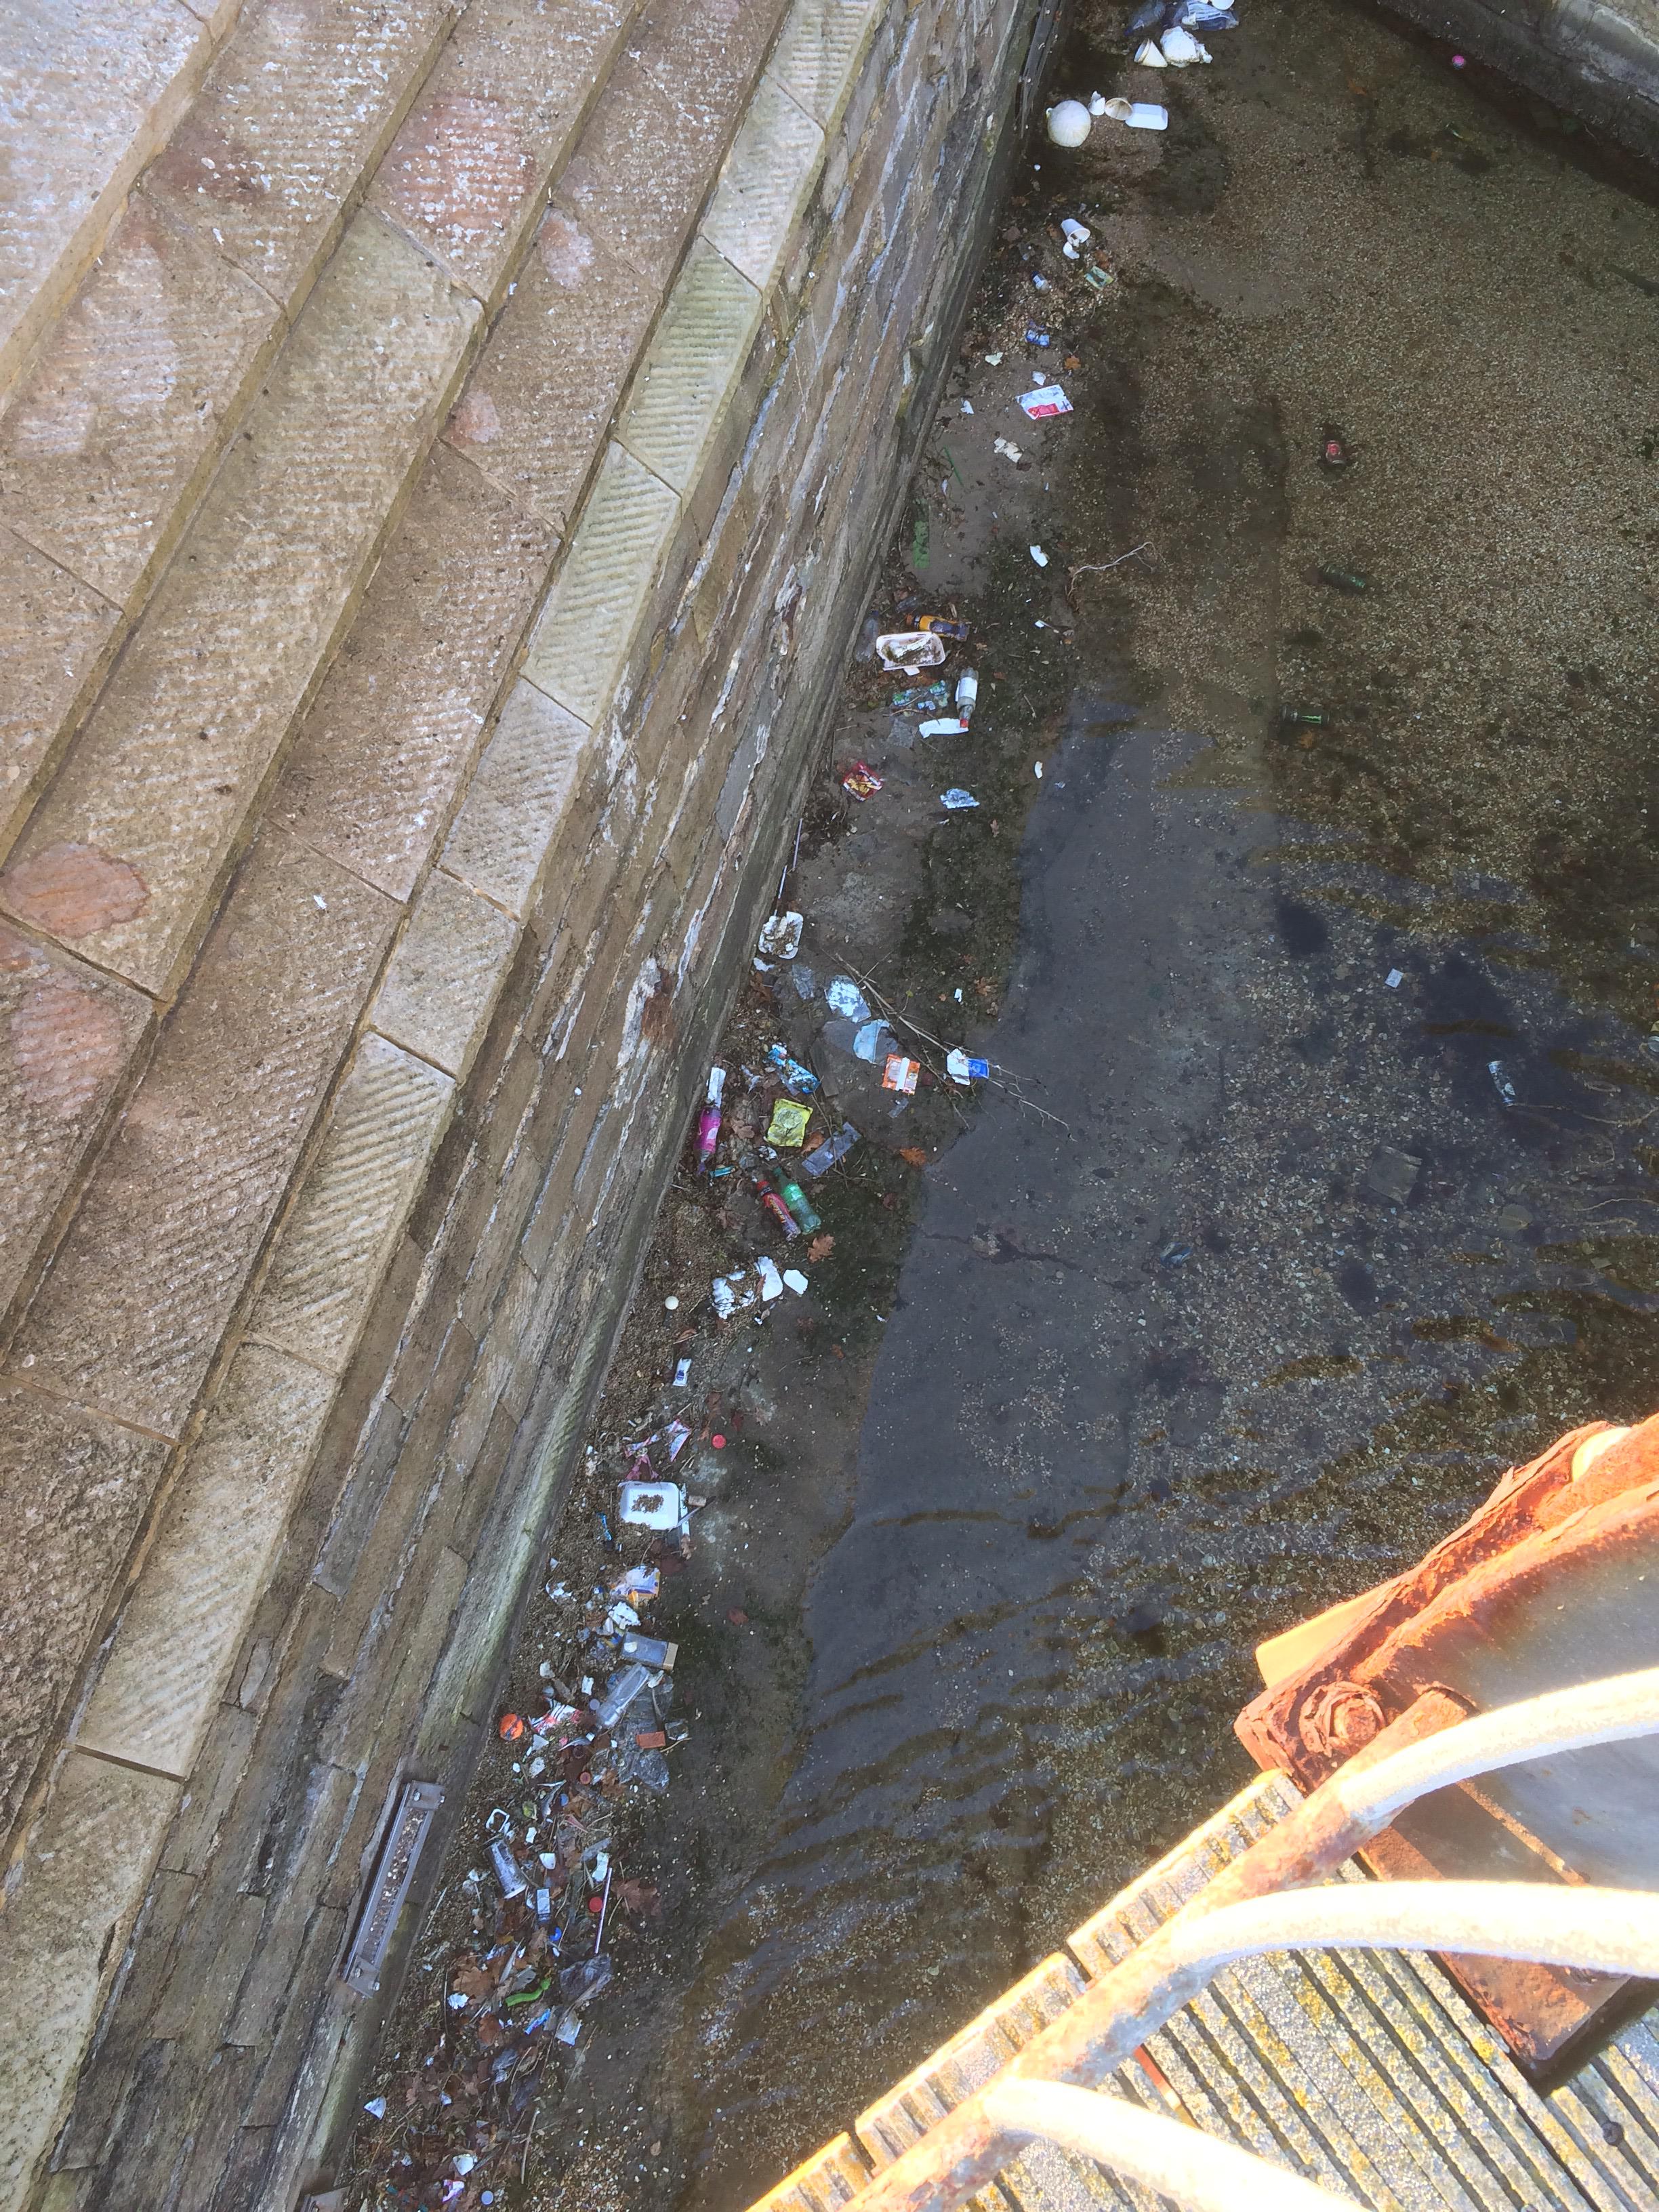
Object: Clear plastic bottle (Bottle)

Object: Clear plastic bottle (Bottle)

Object: Clear plastic bottle (Bottle)

Object: Clear plastic bottle (Bottle)

Object: Clear plastic bottle (Bottle)

Object: Clear plastic bottle (Bottle)

Object: Clear plastic bottle (Bottle)

Object: Other plastic bottle (Bottle)

Object: Unlabeled litter (Unlabeled litter)

Object: Unlabeled litter (Unlabeled litter)

Object: Unlabeled litter (Unlabeled litter)

Object: Other plastic (Other plastic)

Object: Unlabeled litter (Unlabeled litter)

Object: Unlabeled litter (Unlabeled litter)

Object: Unlabeled litter (Unlabeled litter)

Object: Unlabeled litter (Unlabeled litter)

Object: Unlabeled litter (Unlabeled litter)

Object: Unlabeled litter (Unlabeled litter)

Object: Unlabeled litter (Unlabeled litter)

Object: Unlabeled litter (Unlabeled litter)

Object: Unlabeled litter (Unlabeled litter)

Object: Unlabeled litter (Unlabeled litter)

Object: Unlabeled litter (Unlabeled litter)

Object: Unlabeled litter (Unlabeled litter)

Object: Unlabeled litter (Unlabeled litter)

Object: Unlabeled litter (Unlabeled litter)

Object: Unlabeled litter (Unlabeled litter)

Object: Unlabeled litter (Unlabeled litter)

Object: Unlabeled litter (Unlabeled litter)

Object: Unlabeled litter (Unlabeled litter)

Object: Unlabeled litter (Unlabeled litter)

Object: Unlabeled litter (Unlabeled litter)

Object: Unlabeled litter (Unlabeled litter)

Object: Unlabeled litter (Unlabeled litter)

Object: Unlabeled litter (Unlabeled litter)

Object: Unlabeled litter (Unlabeled litter)

Object: Unlabeled litter (Unlabeled litter)

Object: Other plastic (Other plastic)

Object: Unlabeled litter (Unlabeled litter)

Object: Unlabeled litter (Unlabeled litter)

Object: Unlabeled litter (Unlabeled litter)

Object: Unlabeled litter (Unlabeled litter)

Object: Other plastic (Other plastic)

Object: Unlabeled litter (Unlabeled litter)

Object: Other plastic (Other plastic)

Object: Unlabeled litter (Unlabeled litter)

Object: Unlabeled litter (Unlabeled litter)

Object: Unlabeled litter (Unlabeled litter)

Object: Unlabeled litter (Unlabeled litter)

Object: Unlabeled litter (Unlabeled litter)

Object: Unlabeled litter (Unlabeled litter)

Object: Unlabeled litter (Unlabeled litter)

Object: Unlabeled litter (Unlabeled litter)

Object: Unlabeled litter (Unlabeled litter)

Object: Unlabeled litter (Unlabeled litter)

Object: Unlabeled litter (Unlabeled litter)

Object: Unlabeled litter (Unlabeled litter)

Object: Unlabeled litter (Unlabeled litter)

Object: Unlabeled litter (Unlabeled litter)

Object: Unlabeled litter (Unlabeled litter)

Object: Unlabeled litter (Unlabeled litter)

Object: Unlabeled litter (Unlabeled litter)

Object: Unlabeled litter (Unlabeled litter)

Object: Paper cup (Cup)